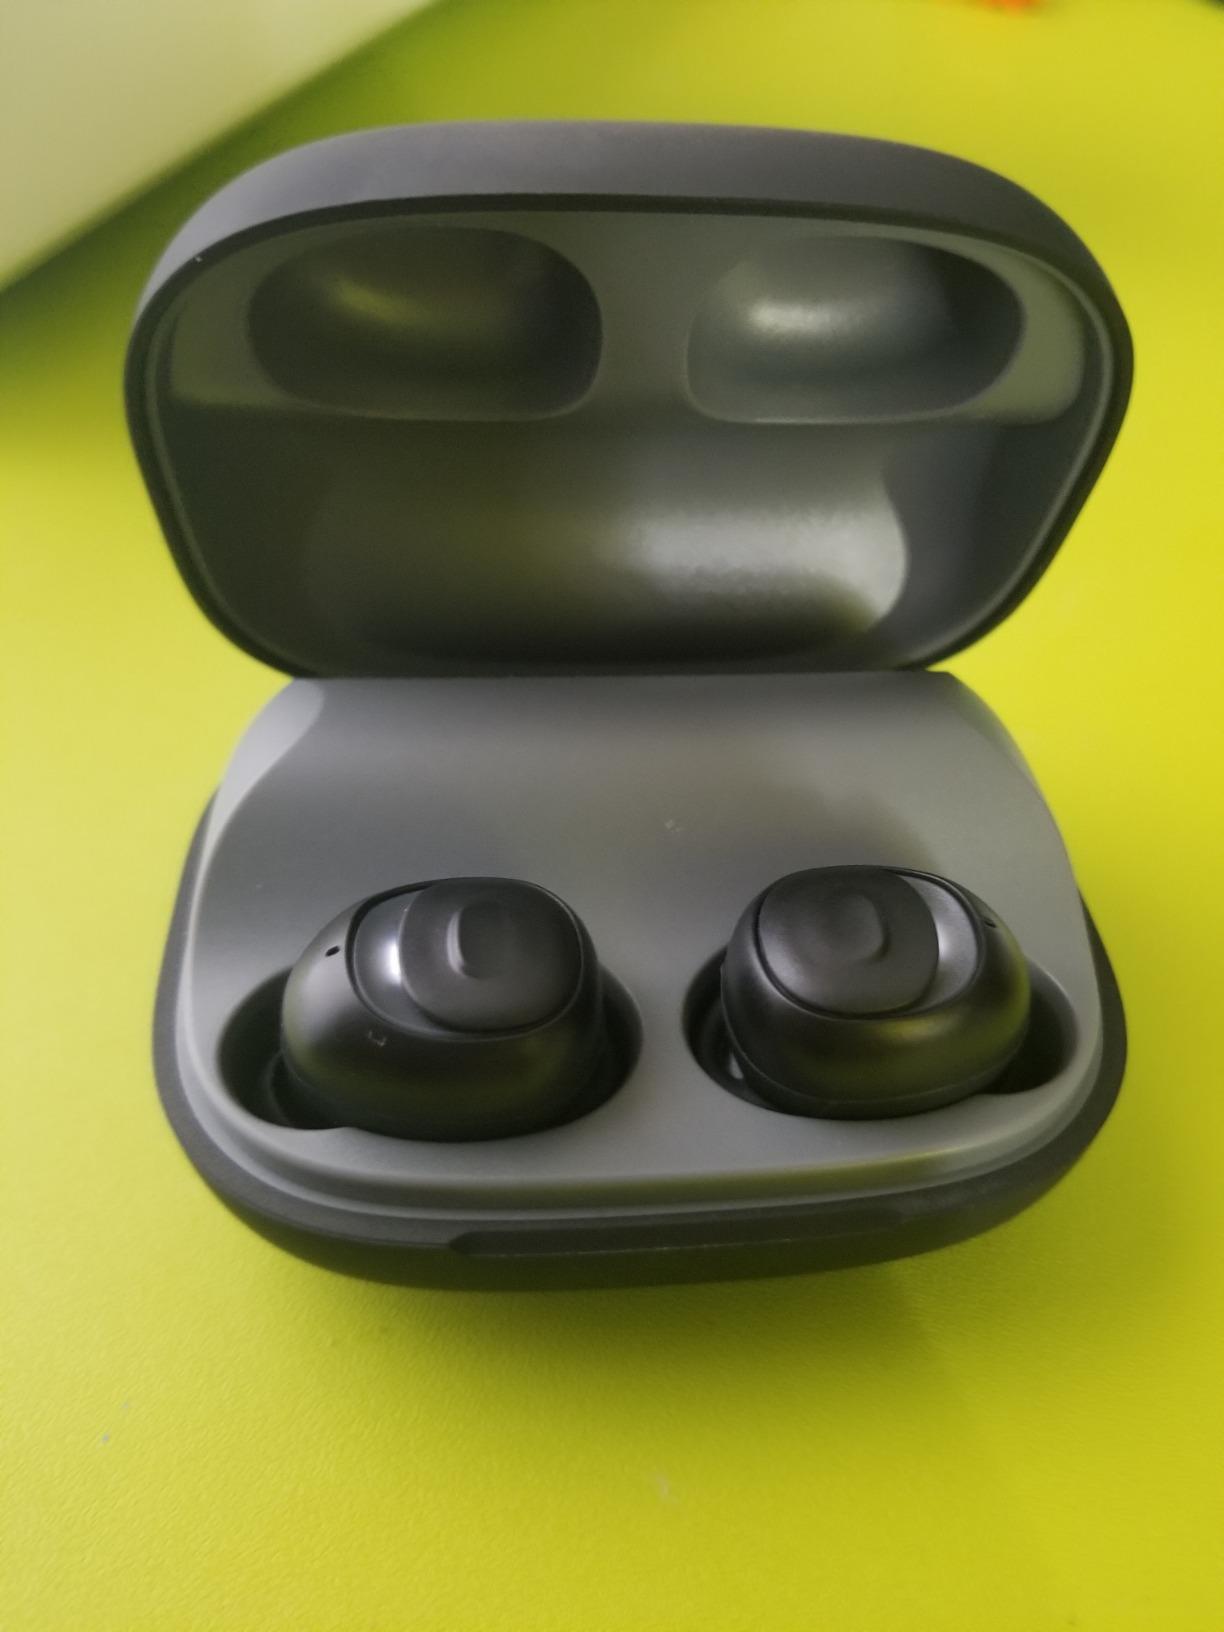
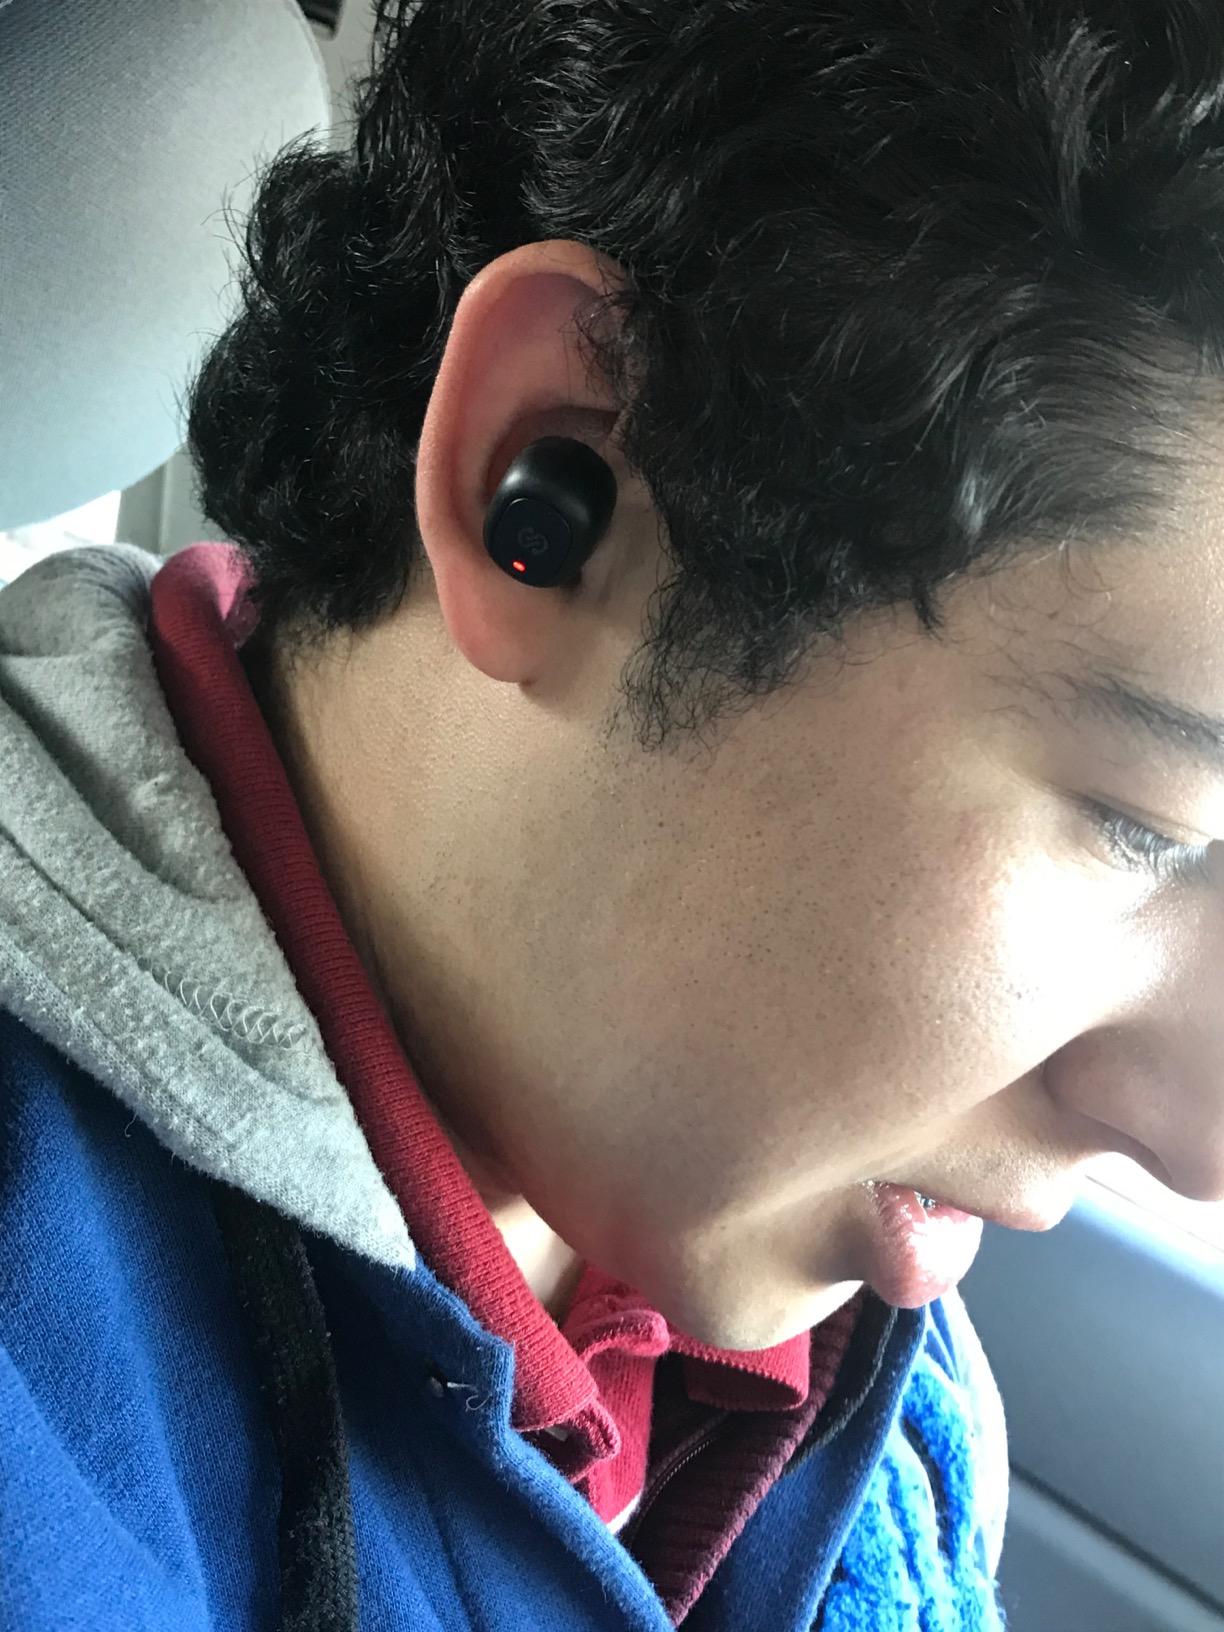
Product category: earbuds
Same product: no